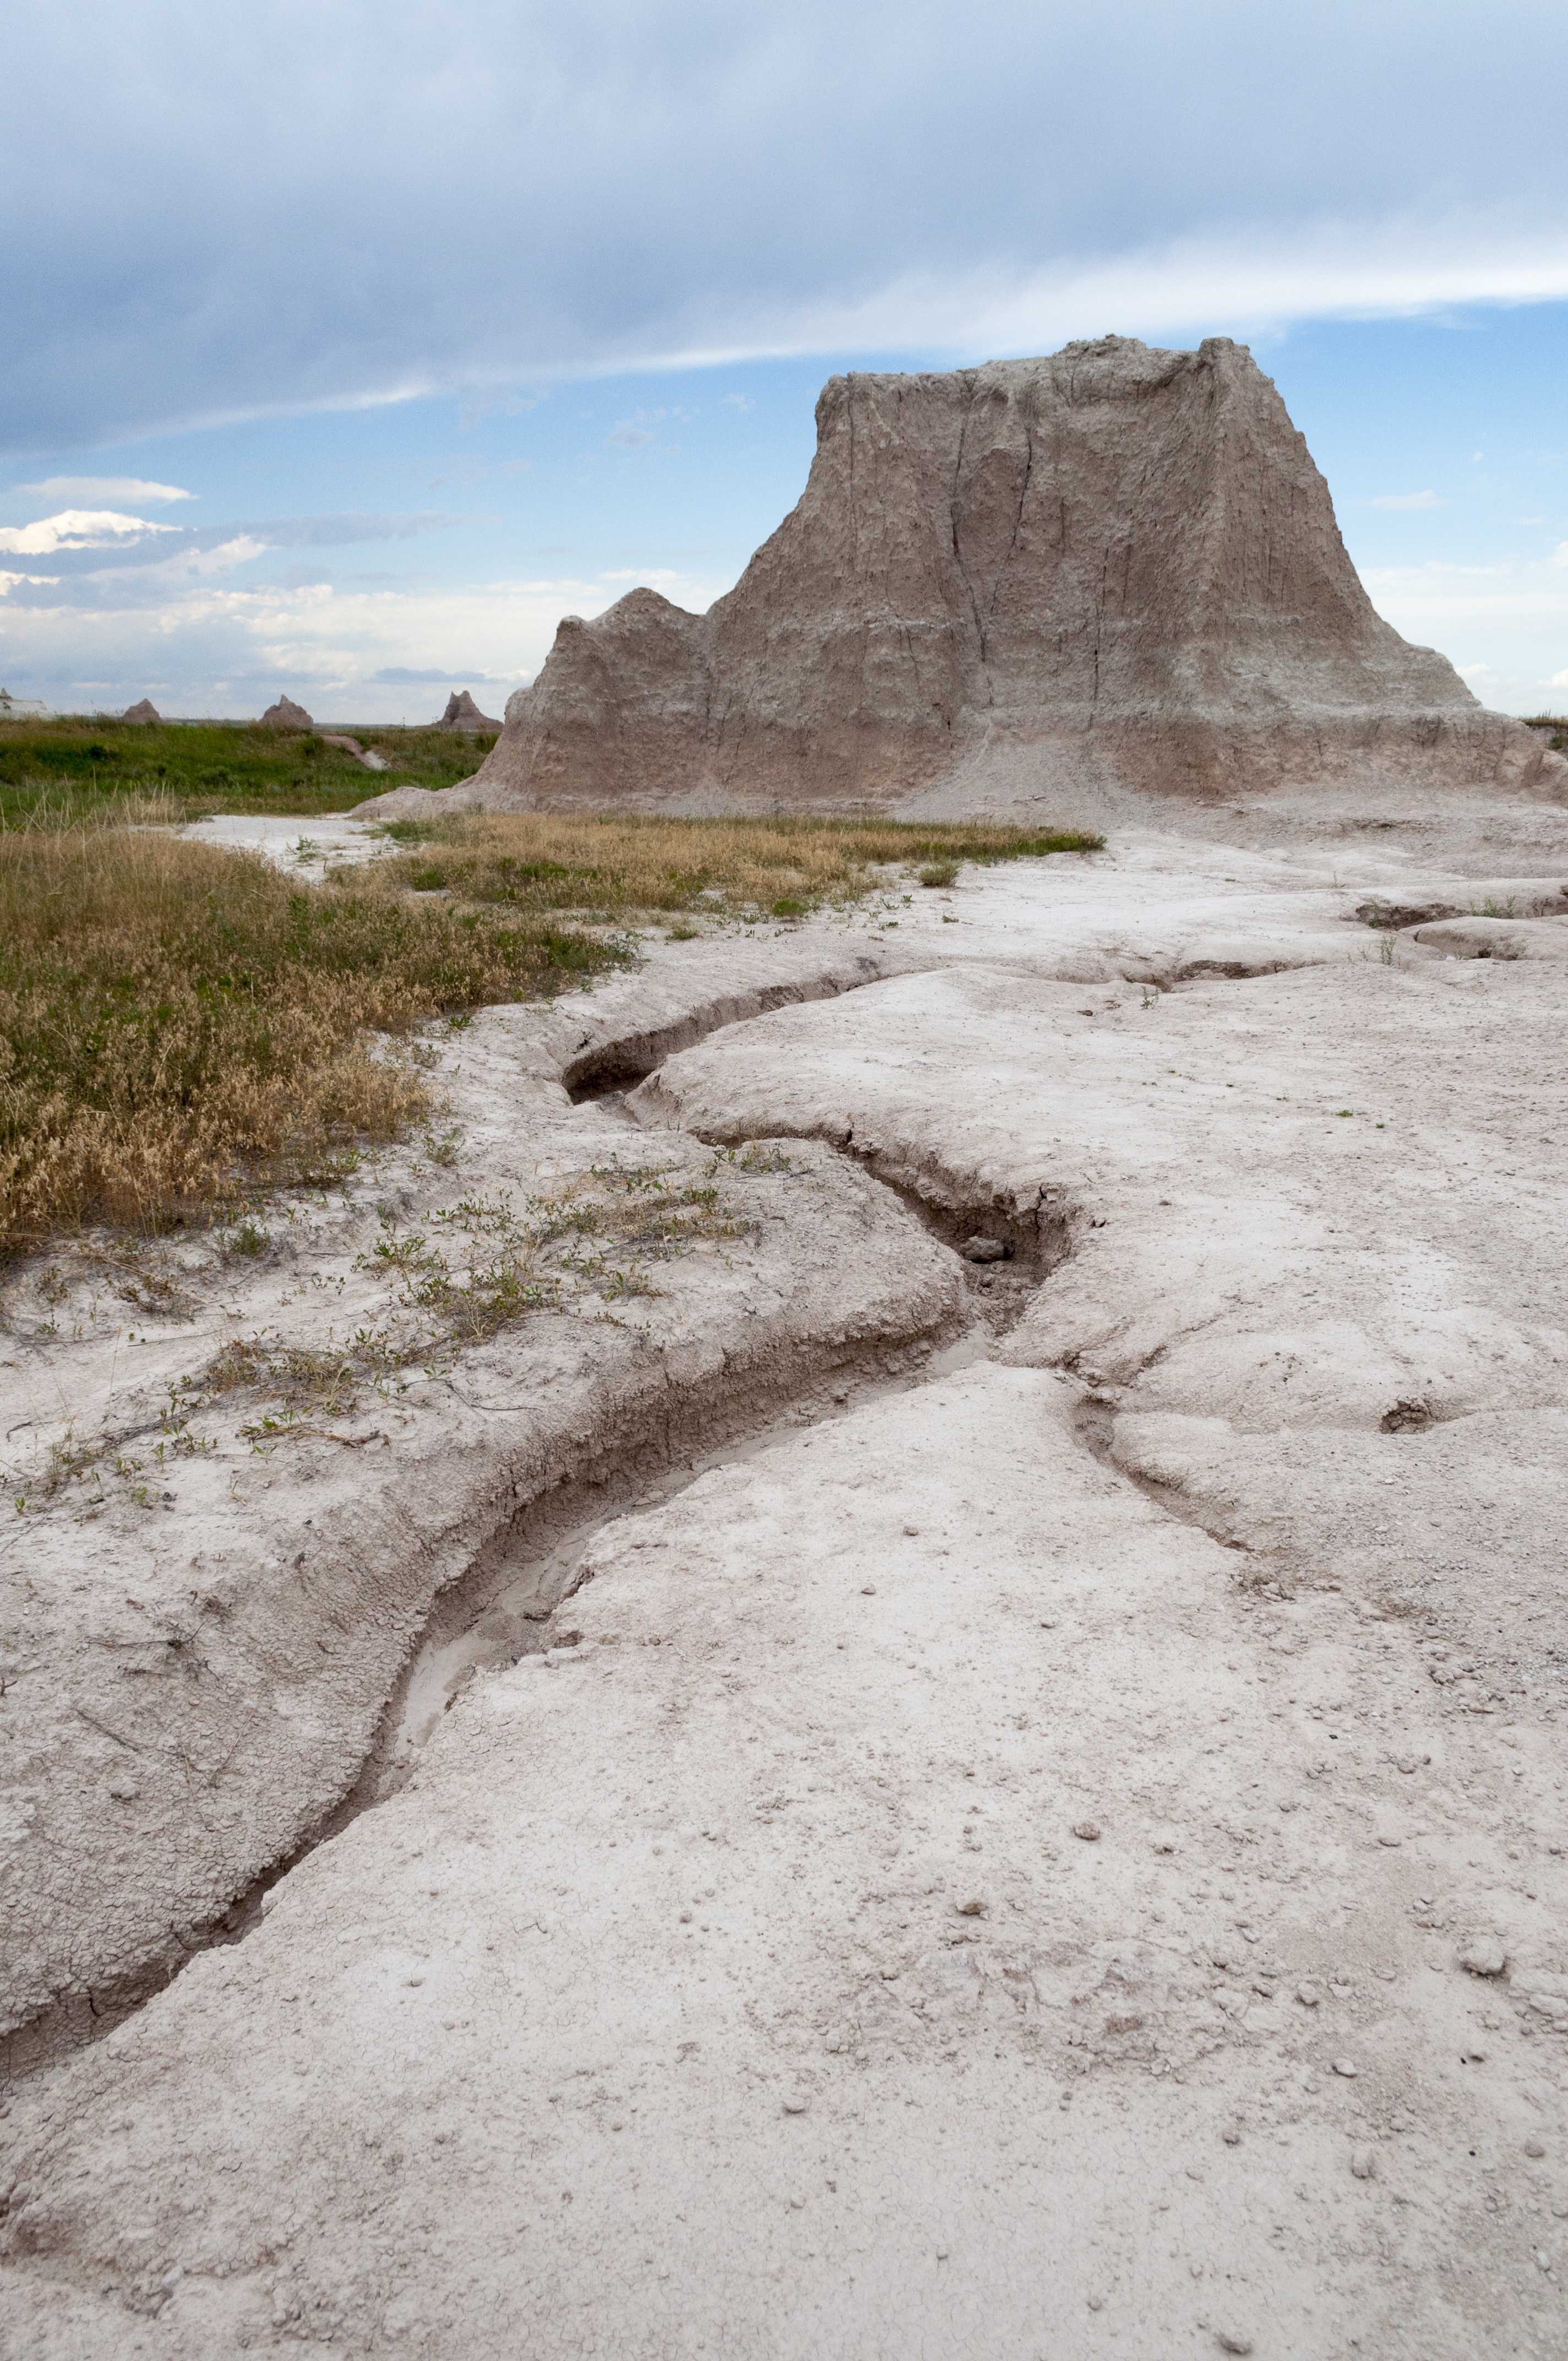
landscape, sea, coast, nature, sand, rock, wilderness, mountain, valley, desolate, dry, cliff, park, america, terrain, material, outdoors, south, geology, badlands, plateau, badlands national park, dakota, landform, geographical feature